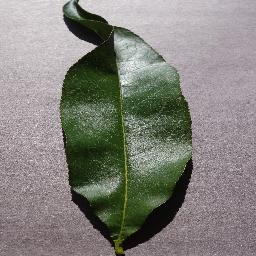
Label: Peach___healthy